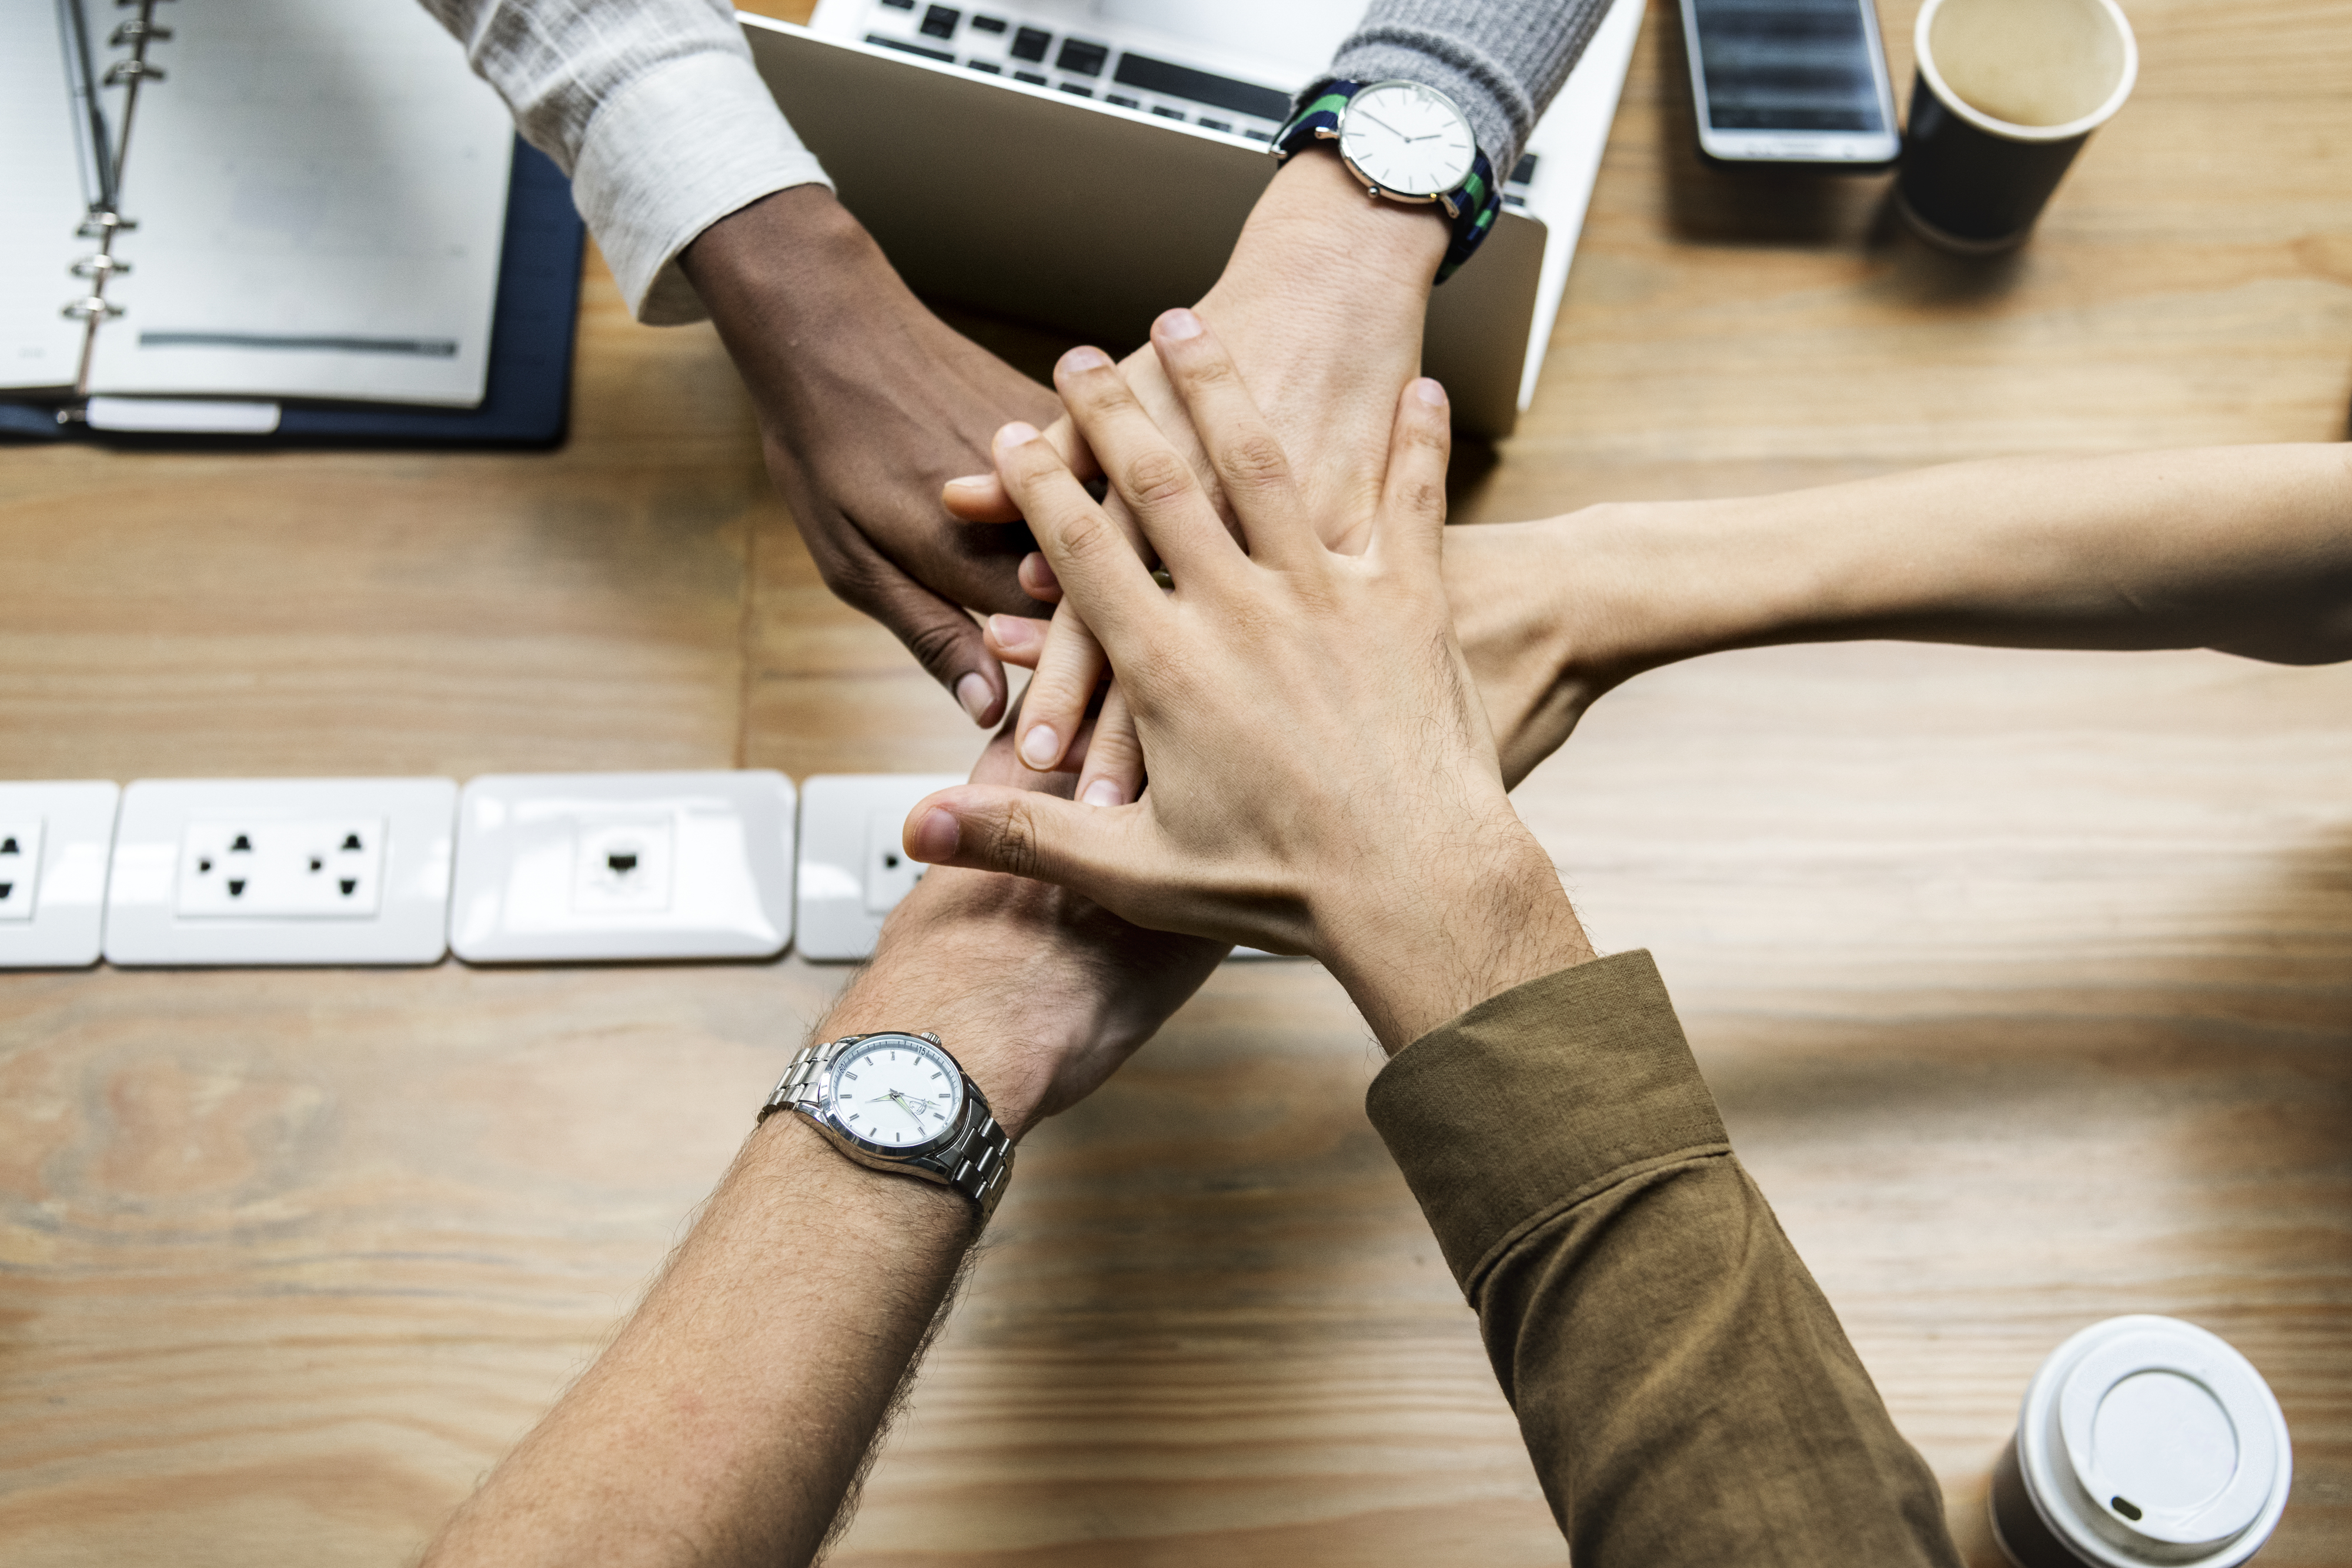
achievement, aerial, agreement, arms, asian, business, business deal, celebration, cheerful, closeup, collaboration, colleague, communication, computer, connection, cooperation, digital device, diverse, european, friends, friendship, group, hands, hands stacks, help, helping hands, laptop, meeting, network, notebook, office, partnership, people, power, stacked hands, stacking hands, startup, success, support, team, team building, teamwork, together, togetherness, trust, unity, westerner, work, workplace, workspace, hand, finger, arm, wrist, nail, joint